Christian Lépine

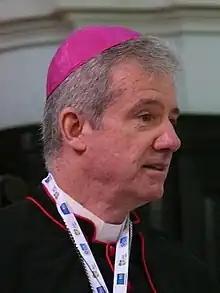
Lépine in 2013

Christian Lépine (born 18 September 1951) is a Canadian prelate of the Catholic Church who has been Archbishop of Montreal since March 2012, after eight months as an auxiliary bishop there. With the exception of two years working in the Roman Curia he has spent his entire career in Montreal.